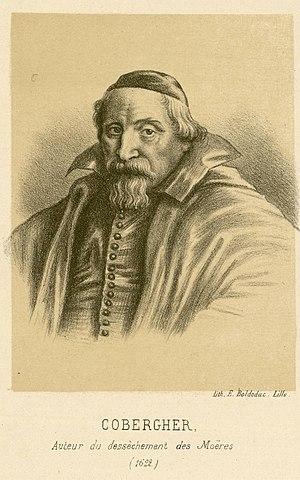
portrait de Wenceslas Cobergher
Wenceslas Cobergher, Vincenzo Coebberger ou encore Wenzel Coebergher et Coberger, né en 1561 ou en 1557, selon les sources, à Anvers et décédé le 23 novembre 1634 à Bruxelles, est un peintre, graveur, architecte, ingénieur, numismate, archéologue, financier et, à partir de 1627, seigneur de Cobergher, Sint-Antheunis et Groenlandt dans les Moëres. Personnage de la Renaissance doué pour les arts et les inventions techniques, il est à l'origine en 1619 de l'assèchement des Moëres, un marécage situé à cheval sur l'actuelle frontière franco-belge.